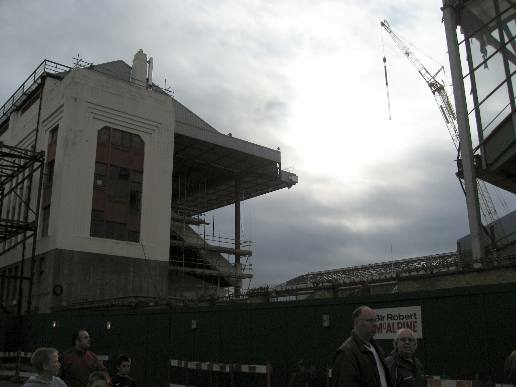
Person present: Yes